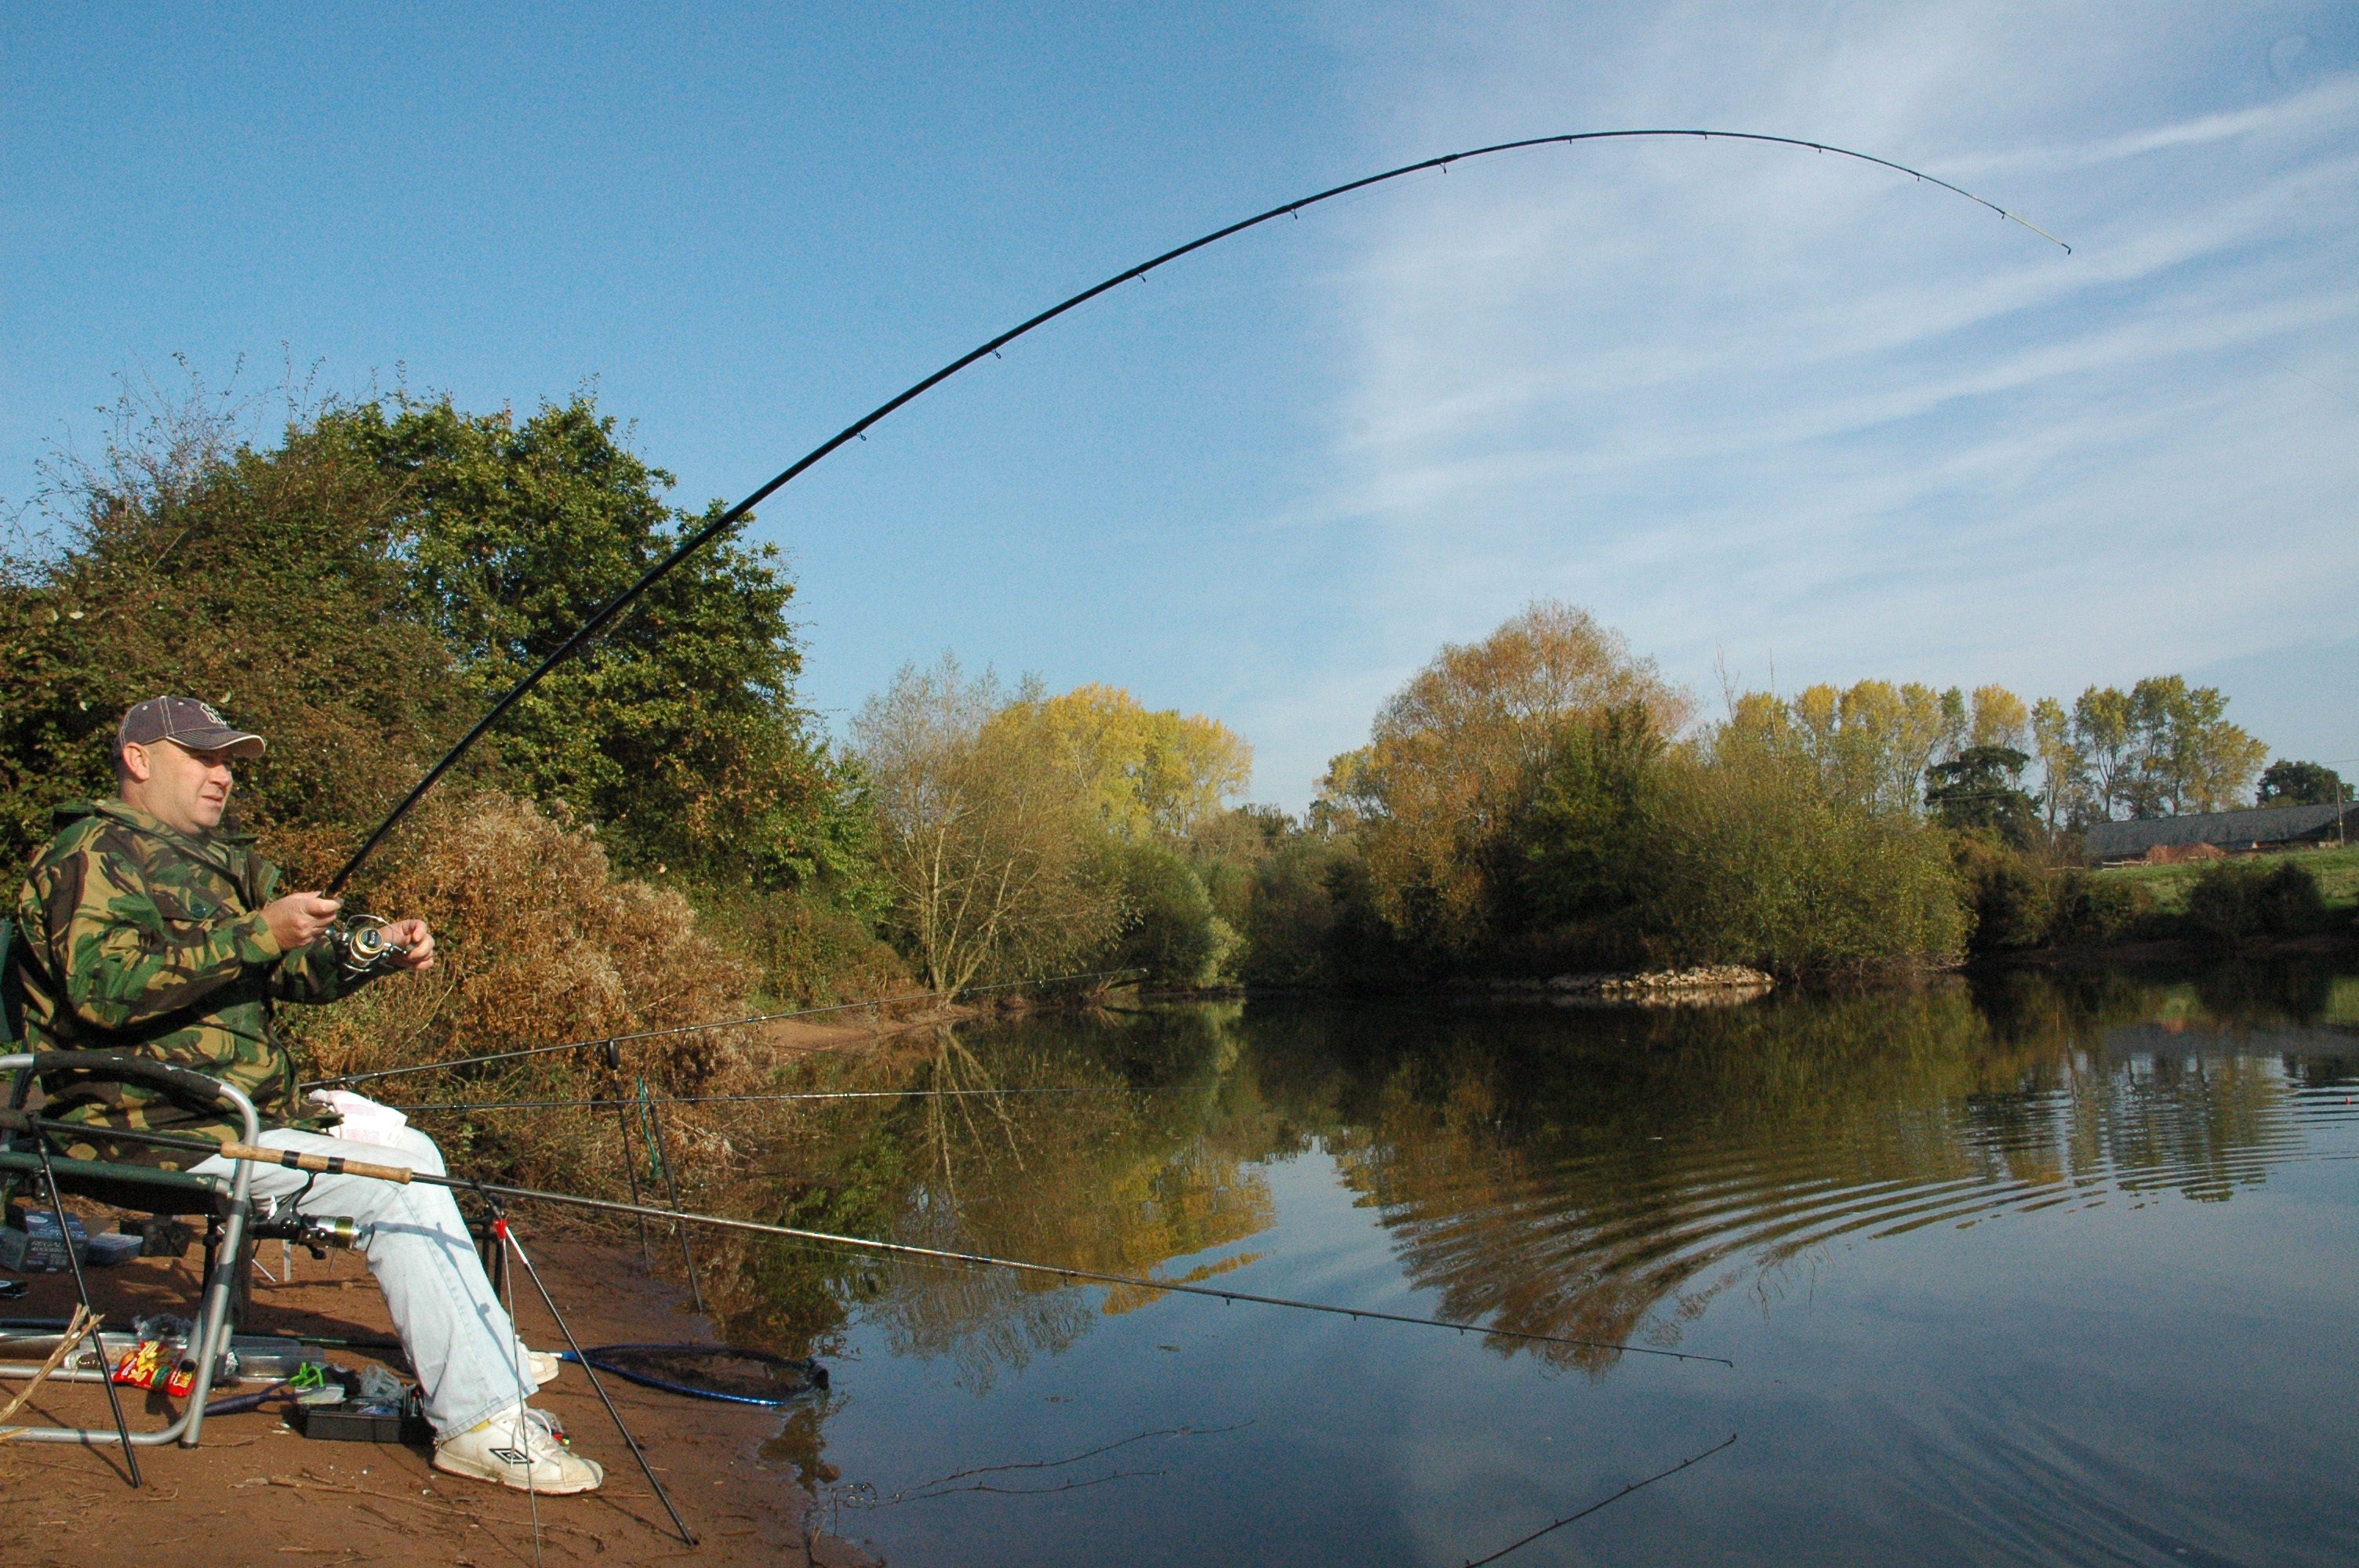
tree, water, lake, river, canal, recreation, pond, reflection, fishing, fisherman, fish, waterway, rod, carp, catch, angling, tackle, outdoor recreation, recreational fishing